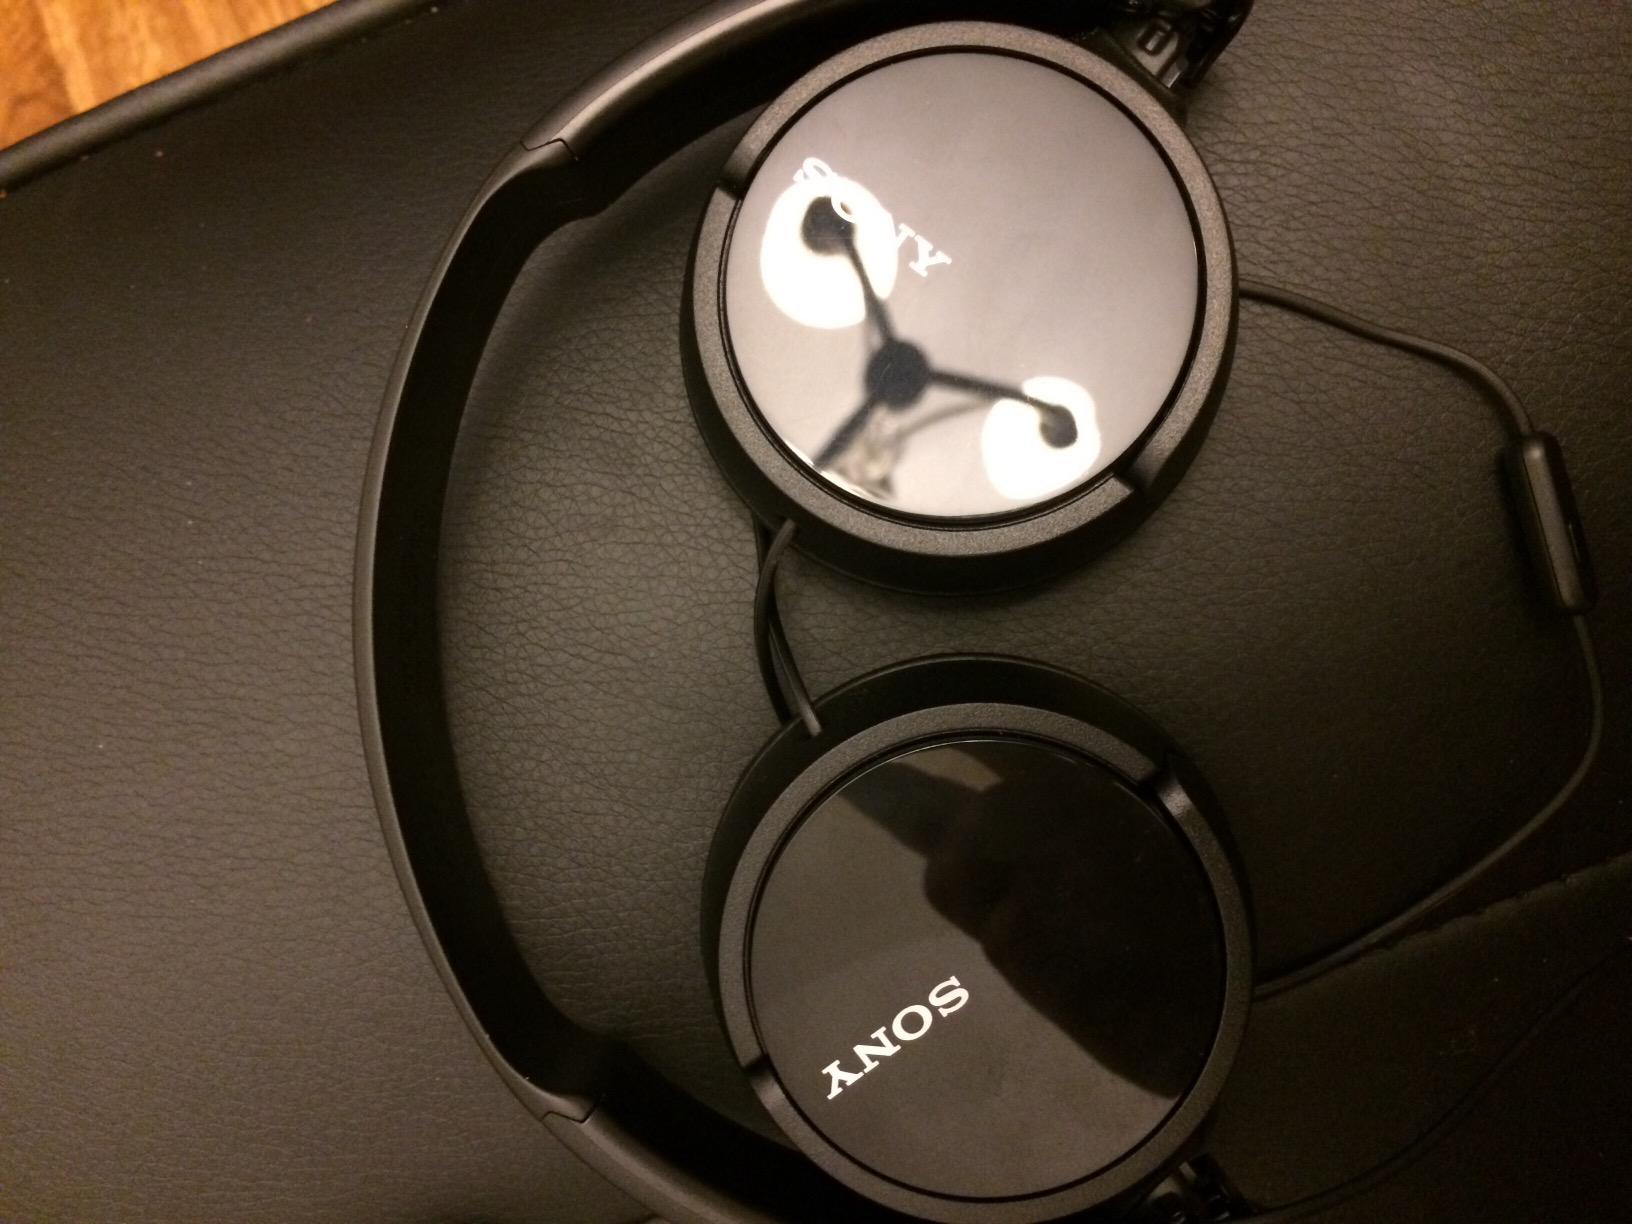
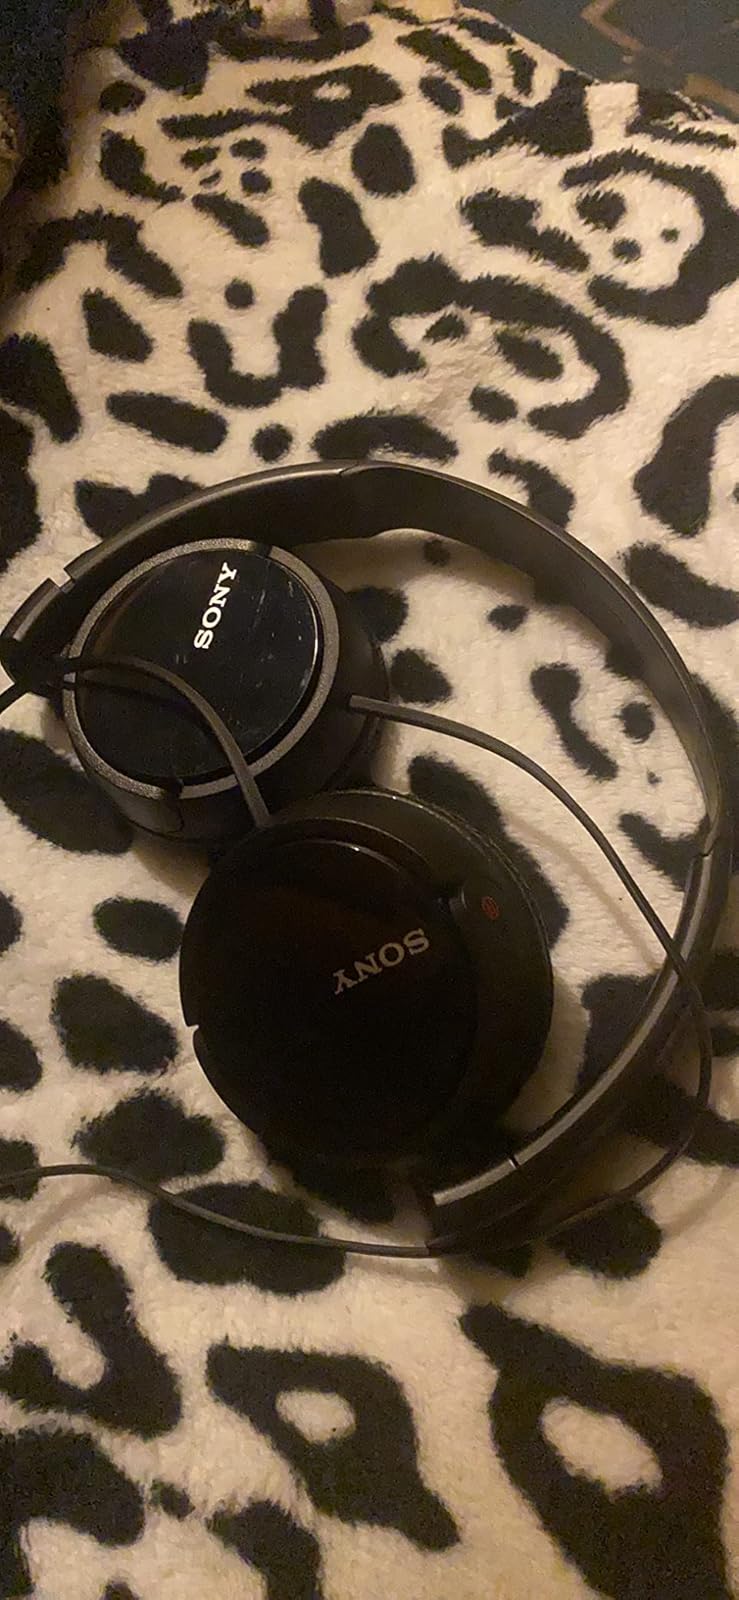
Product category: headphones
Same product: no